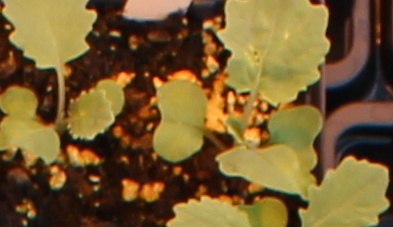
Label: Canola